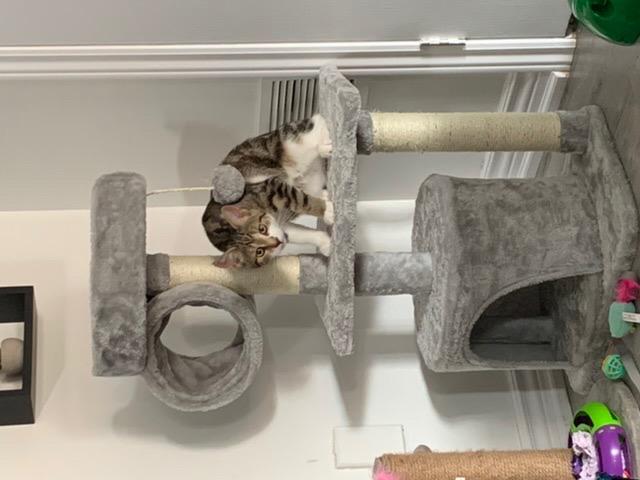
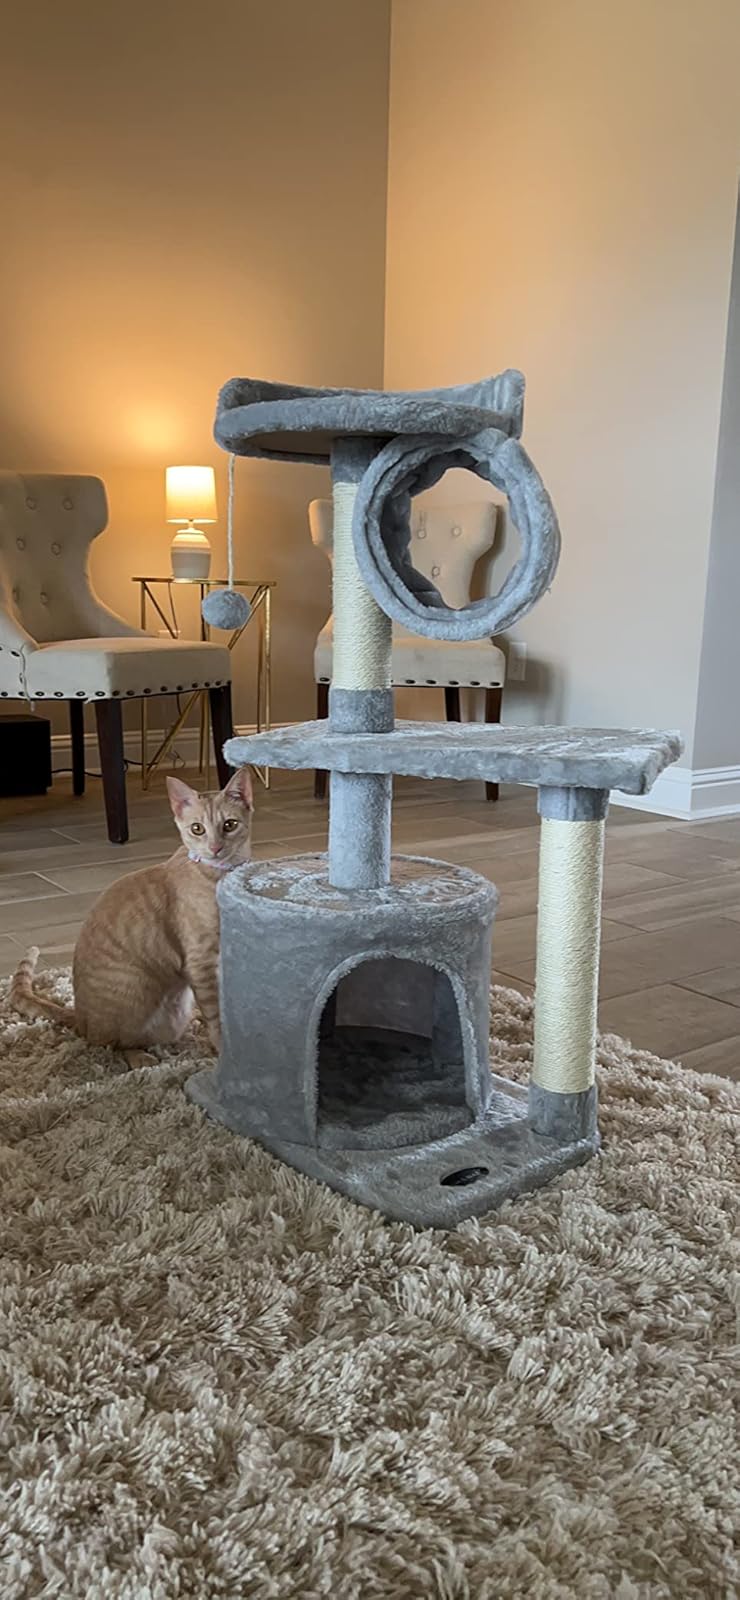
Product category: items_cat tree
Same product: yes